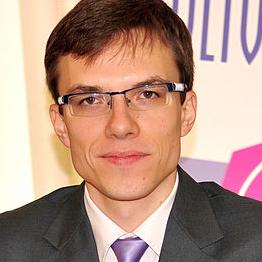
Age: 27